1949 Sun Bowl controversy

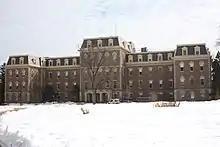
Pardee Hall, Lafayette College

Upon hearing that the answer was still "No" over 1000 frustrated Lafayette students marched to the Centre Square in downtown Easton and held a protest rally against racial intolerance. A number of students rushed to the local Western Union office to wire the news of their protests to prominent individuals to denounce the Sun Bowl Committee's refusal to include Showell. One of the recipients was President Truman. The telegram to Truman read: "Denied Sun Bowl game because we have a Negro on our team. Is that democracy?", signed by the Lafayette College students. Other telegrams were sent to Walter Winchell to join the cause.